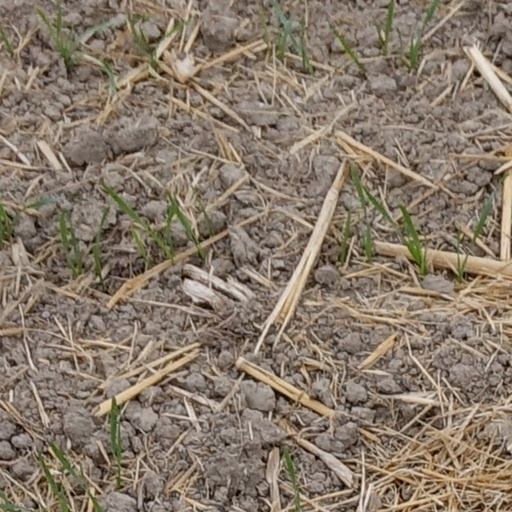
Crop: wheat